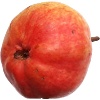
Label: Pear Red 1